Saluda Theatre

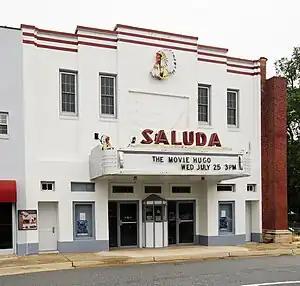
Saluda Theatre, August 2012

Saluda Theatre is a historic movie theater located at Saluda, Saluda County, South Carolina. It was built in 1936, and is a two-story, stuccoed masonry building in the Art Deco style. The theater closed in 1981. It was restored after 1987, and is home to the Saluda Players.